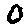
Label: 0